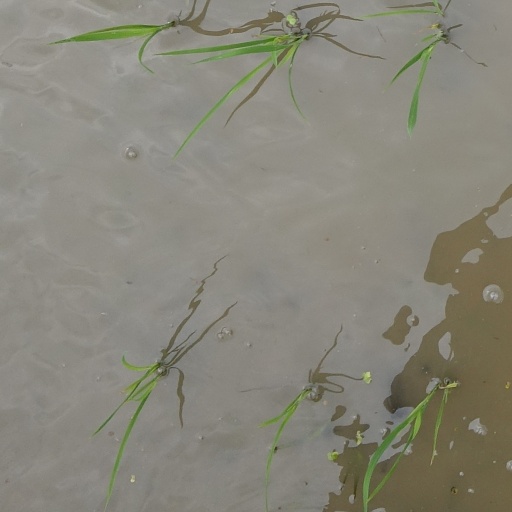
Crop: rice